Deerfoot Trail

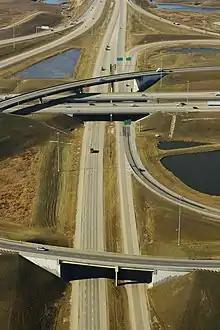
Looking west on Stoney Trail NE at its interchange with Deerfoot Trail

As a segment of Highway 2, Deerfoot Trail is a core route of the National Highway System and a key international corridor. It is also part of Calgary's Primary Goods Movement Network and is identified as a skeletal road in the city's Transportation Plan, a limited-access route important for long distance travellers, and is the only route that stretches the entire length of the city from north to south. From its split with Highway 2A (Macleod Trail) near the hamlet of De Winton in the south, it runs north to Stoney Trail at Calgary's northern city limit where it becomes the Queen Elizabeth II Highway. The freeway roughly bisects the city, though it lies entirely east of Centre Street which officially marks the boundary between the east and west side of the city. From its southern terminus until Memorial Drive, Deerfoot approximates the course of the Bow River. Initially the freeway is on the east side, then crosses to the west bank, and finally back to the east before the river and Memorial Drive veer west at Inglewood towards downtown. Most of the road's northern half parallels Nose Creek, a tributary of the Bow.